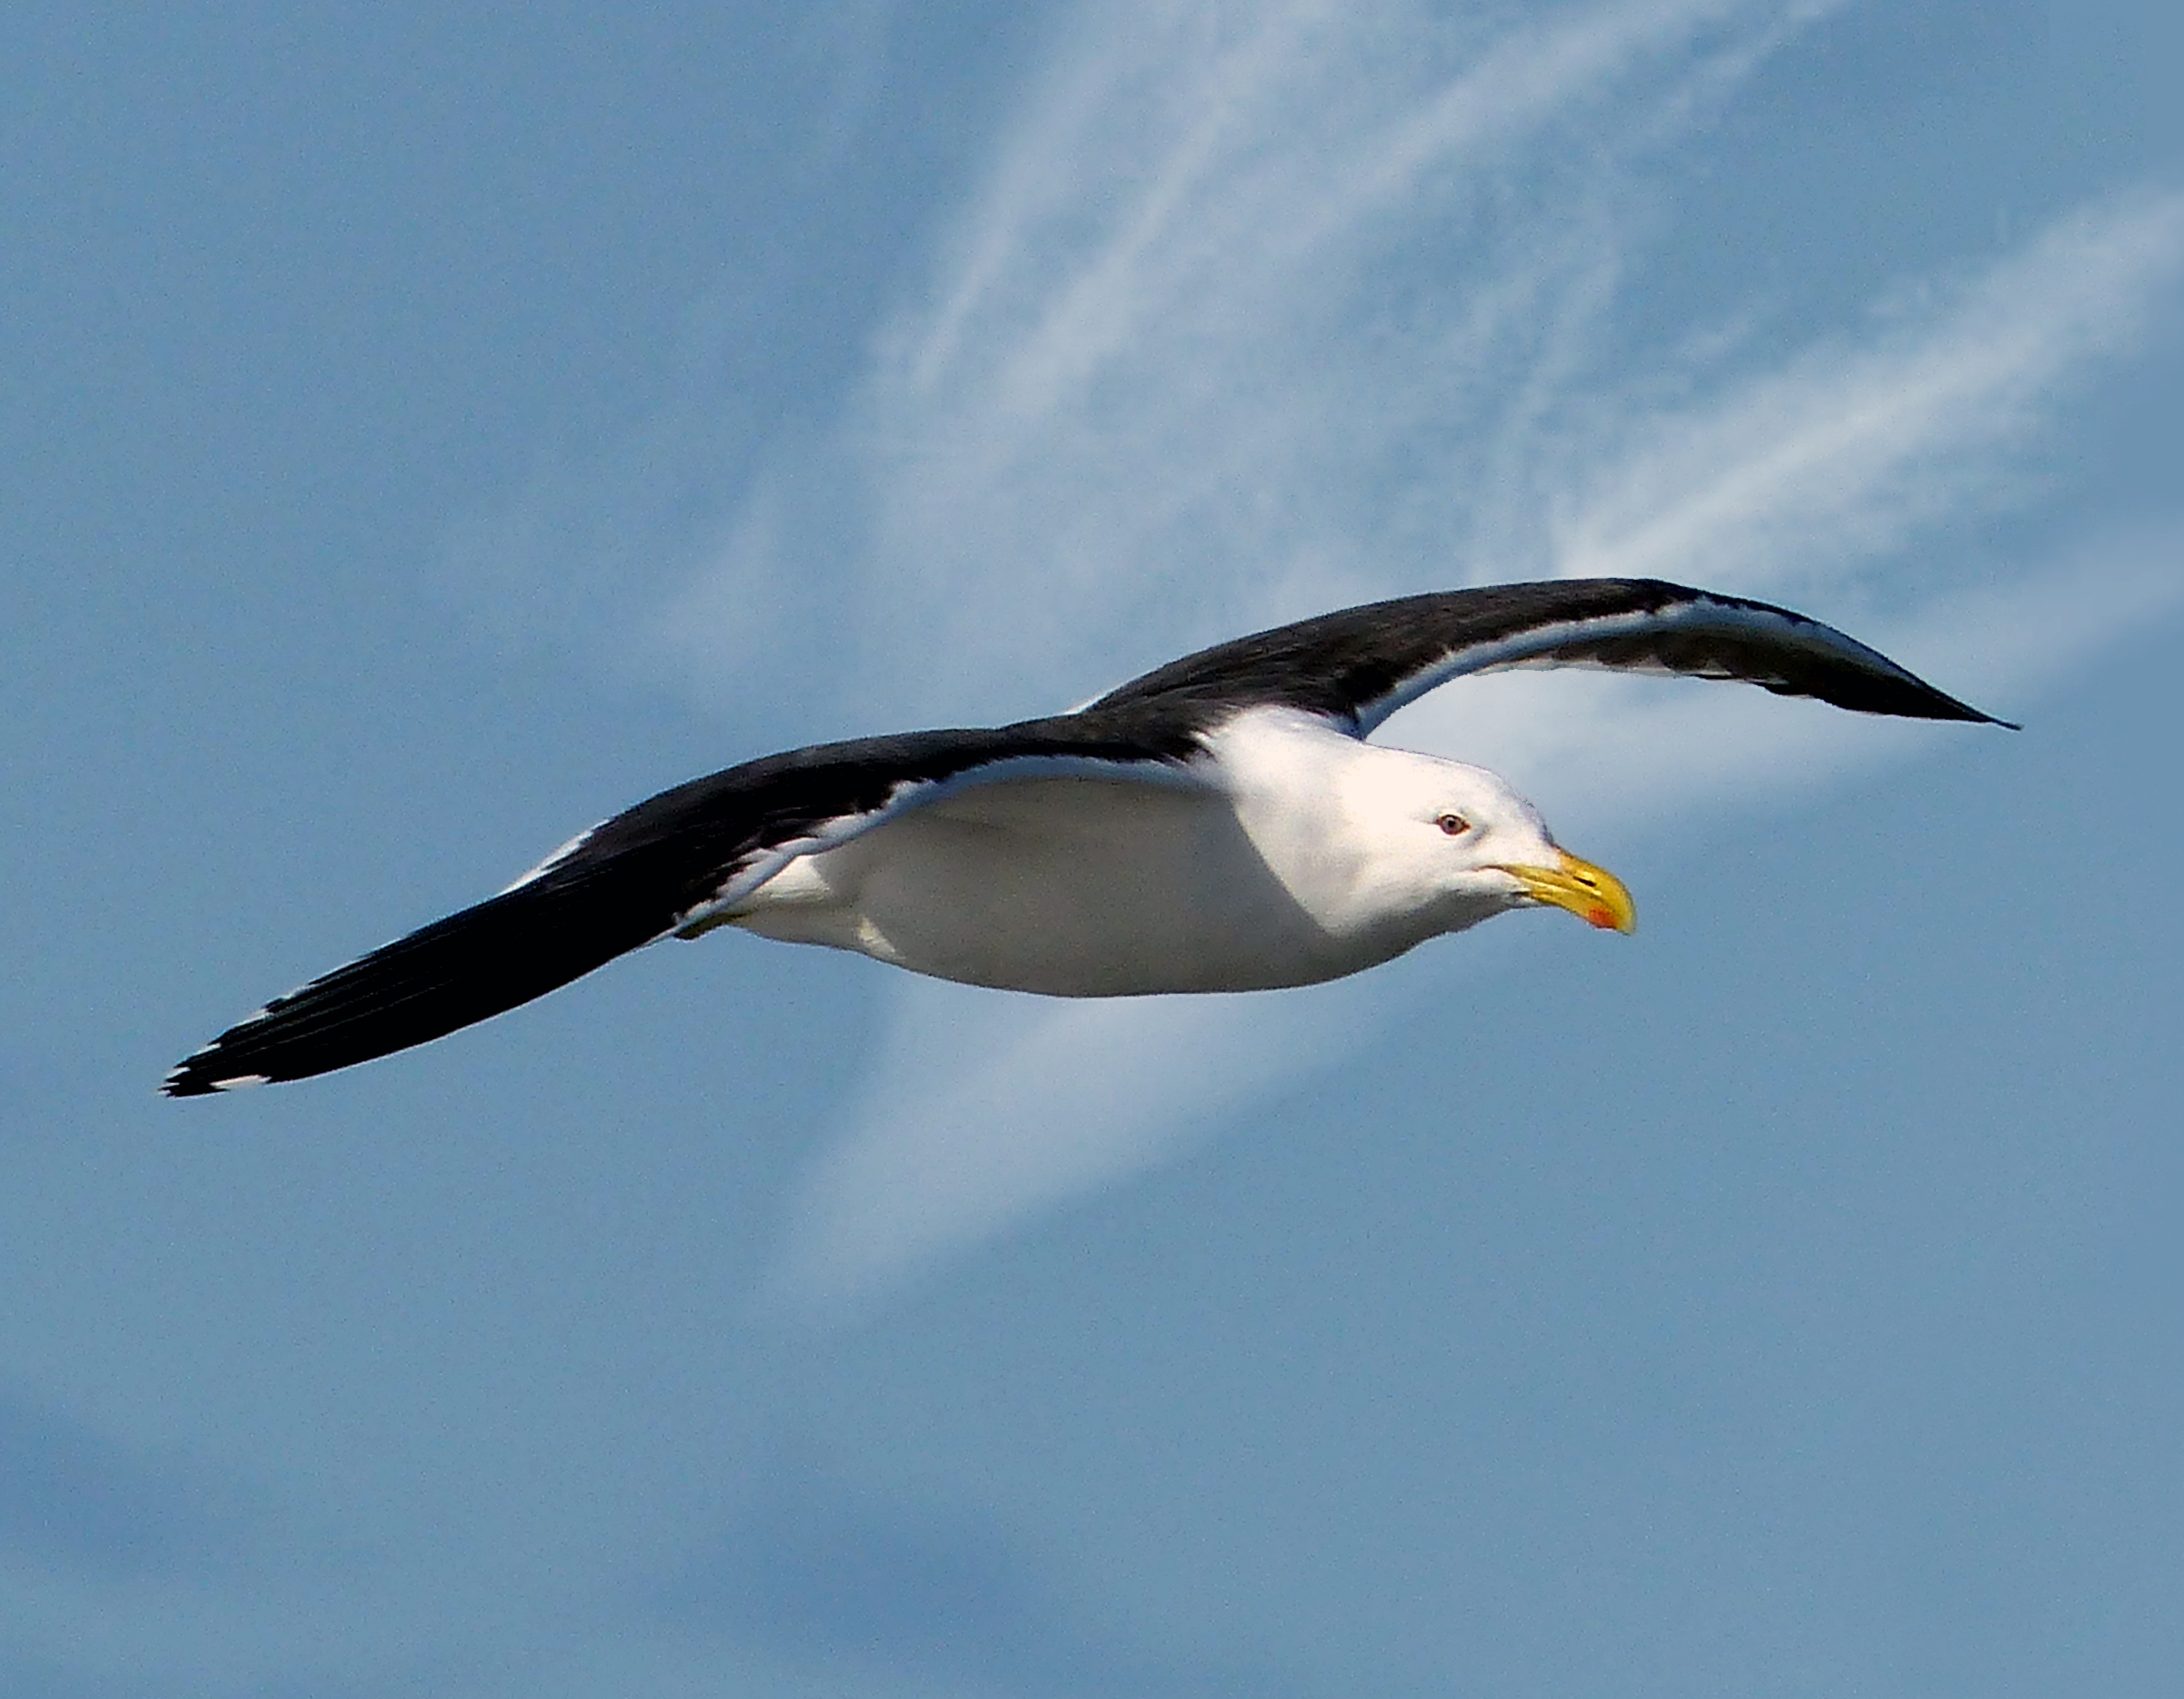
sea, bird, wing, seabird, gull, beak, flight, fauna, birds, gulls, publicdomain, seagulls, vertebrate, lumixfz200, newzealandbirds, superzooms, blackbackedgulls, albatross, charadriiformes, european herring gull